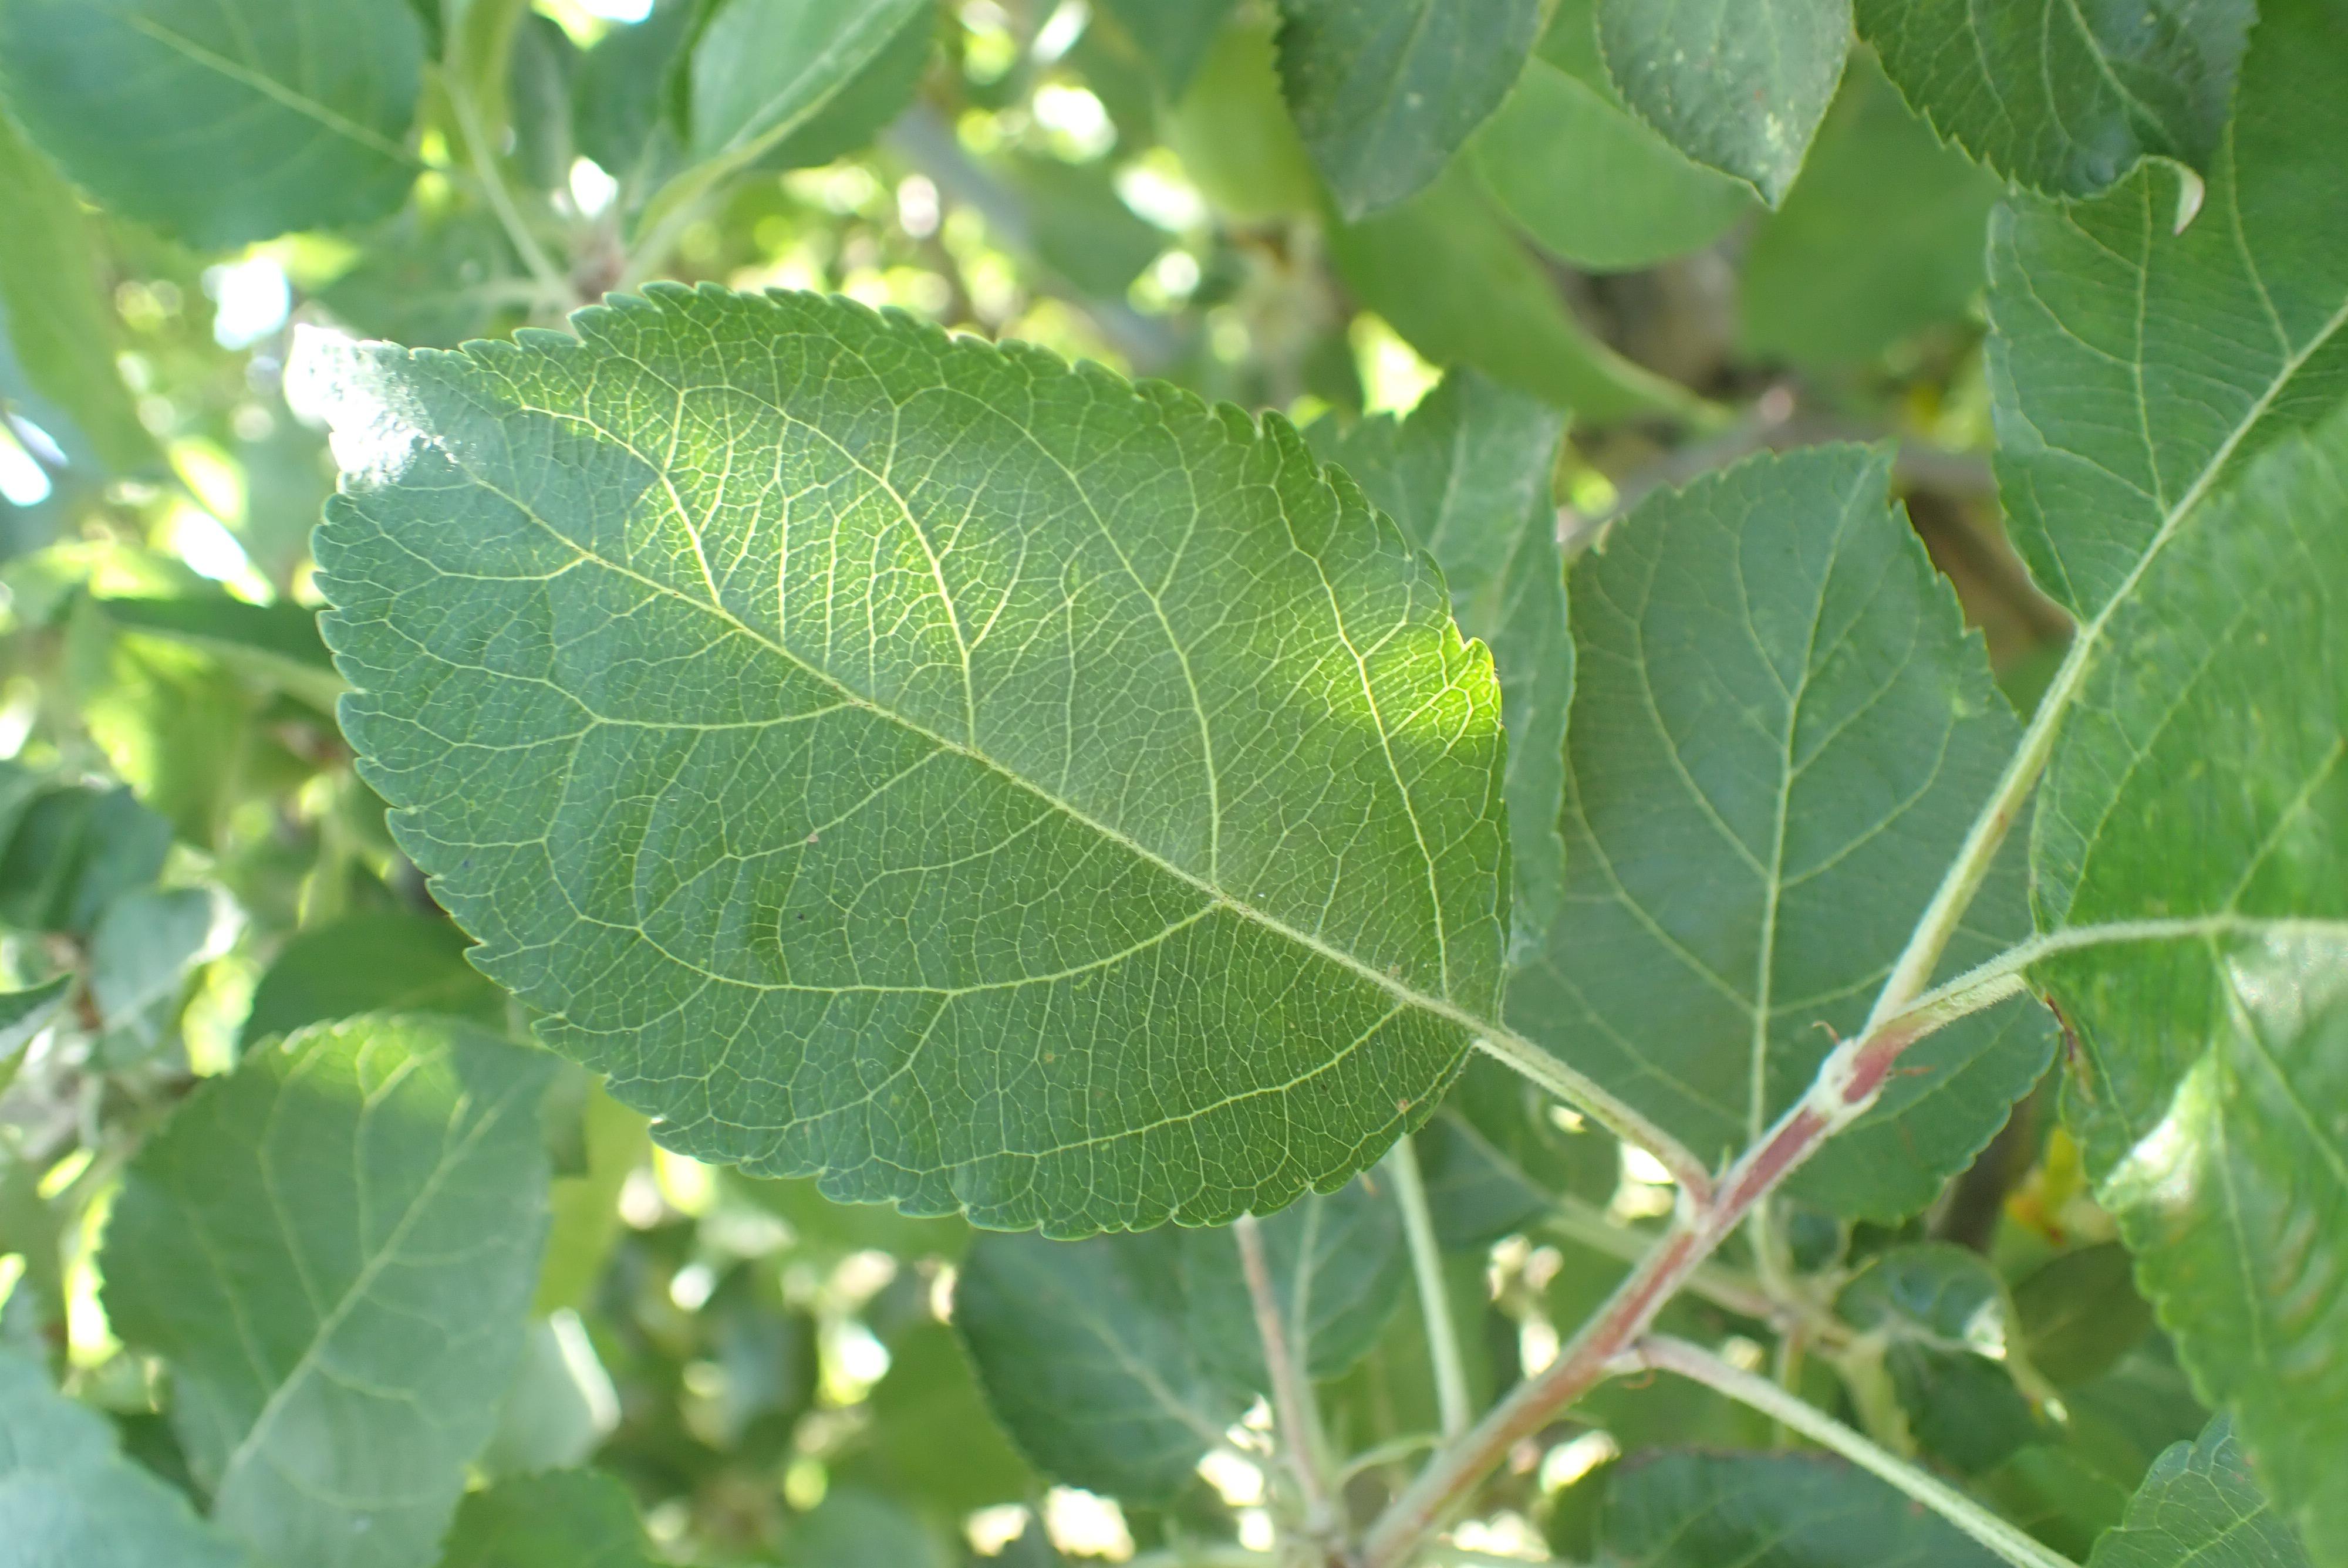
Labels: healthy